Canada men's national para ice hockey team

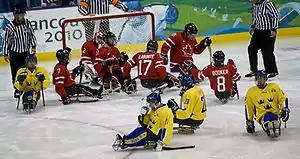
Canada vs Sweden, Vancouver 2010

The World Para Ice Hockey Championships, known before 30 November 2016 as the "IPC Ice Sledge Hockey World Championships", are the world championships for para ice hockey. They are organized by the International Paralympic Committee through its World Para Ice Hockey subcommittee.